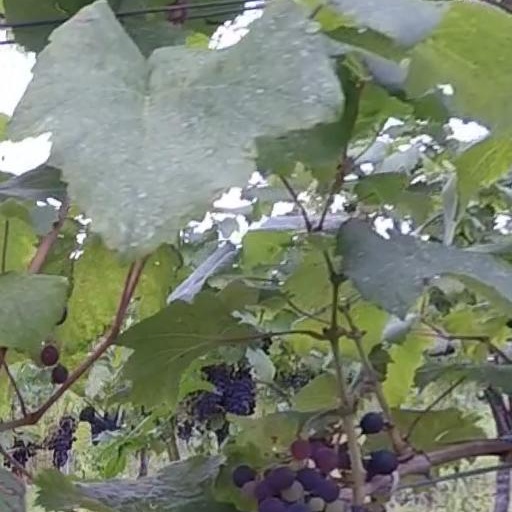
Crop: grape